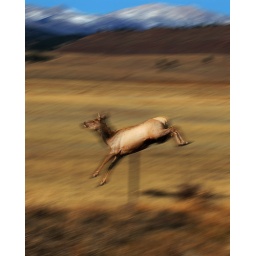
A cow elk jumps a fence near Kenosha Pass in Colorado. Copyright 2009 Shot By A Wolf.